Klavže

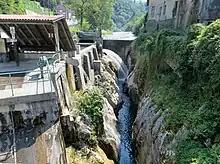
Podmelec Hydroelectric Plant

The Bohinj Railway line runs through the settlement. The Podmelec Hydroelectric Plant was built at Klavže in 1931 by Luigi Corvi.